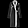
Label: Coat